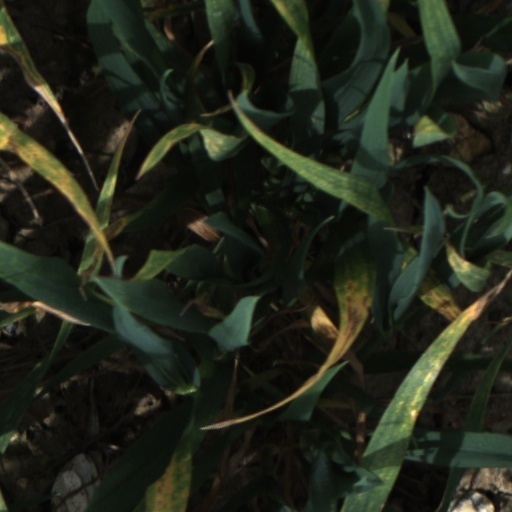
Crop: wheat